John Adams

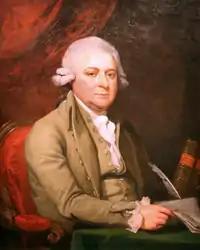
"Adams – 1785", a portrait by Mather Brown

In late 1779, Adams was appointed as the sole minister charged with negotiations to establish a commercial treaty with Britain and end the war. Following the Massachusetts constitutional convention, he departed for France in November, accompanied by his sons John Quincy and 9-year-old Charles. A leak forced the ship to land in Ferrol, Spain, and Adams and his party spent six weeks travelling overland to Paris. Constant disagreement between Lee and Franklin eventually resulted in Adams assuming the role of tie-breaker in almost all votes on commission business. He increased his usefulness by mastering French. Lee was eventually recalled. Adams closely supervised his sons' education while writing to Abigail about once every ten days.